Describe the emotion expressed in this image:  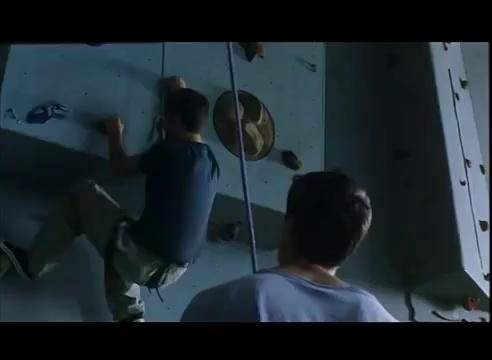
This person displays Pain, valence and arousal with low intensity.